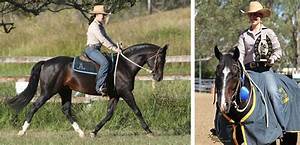
Label: horse